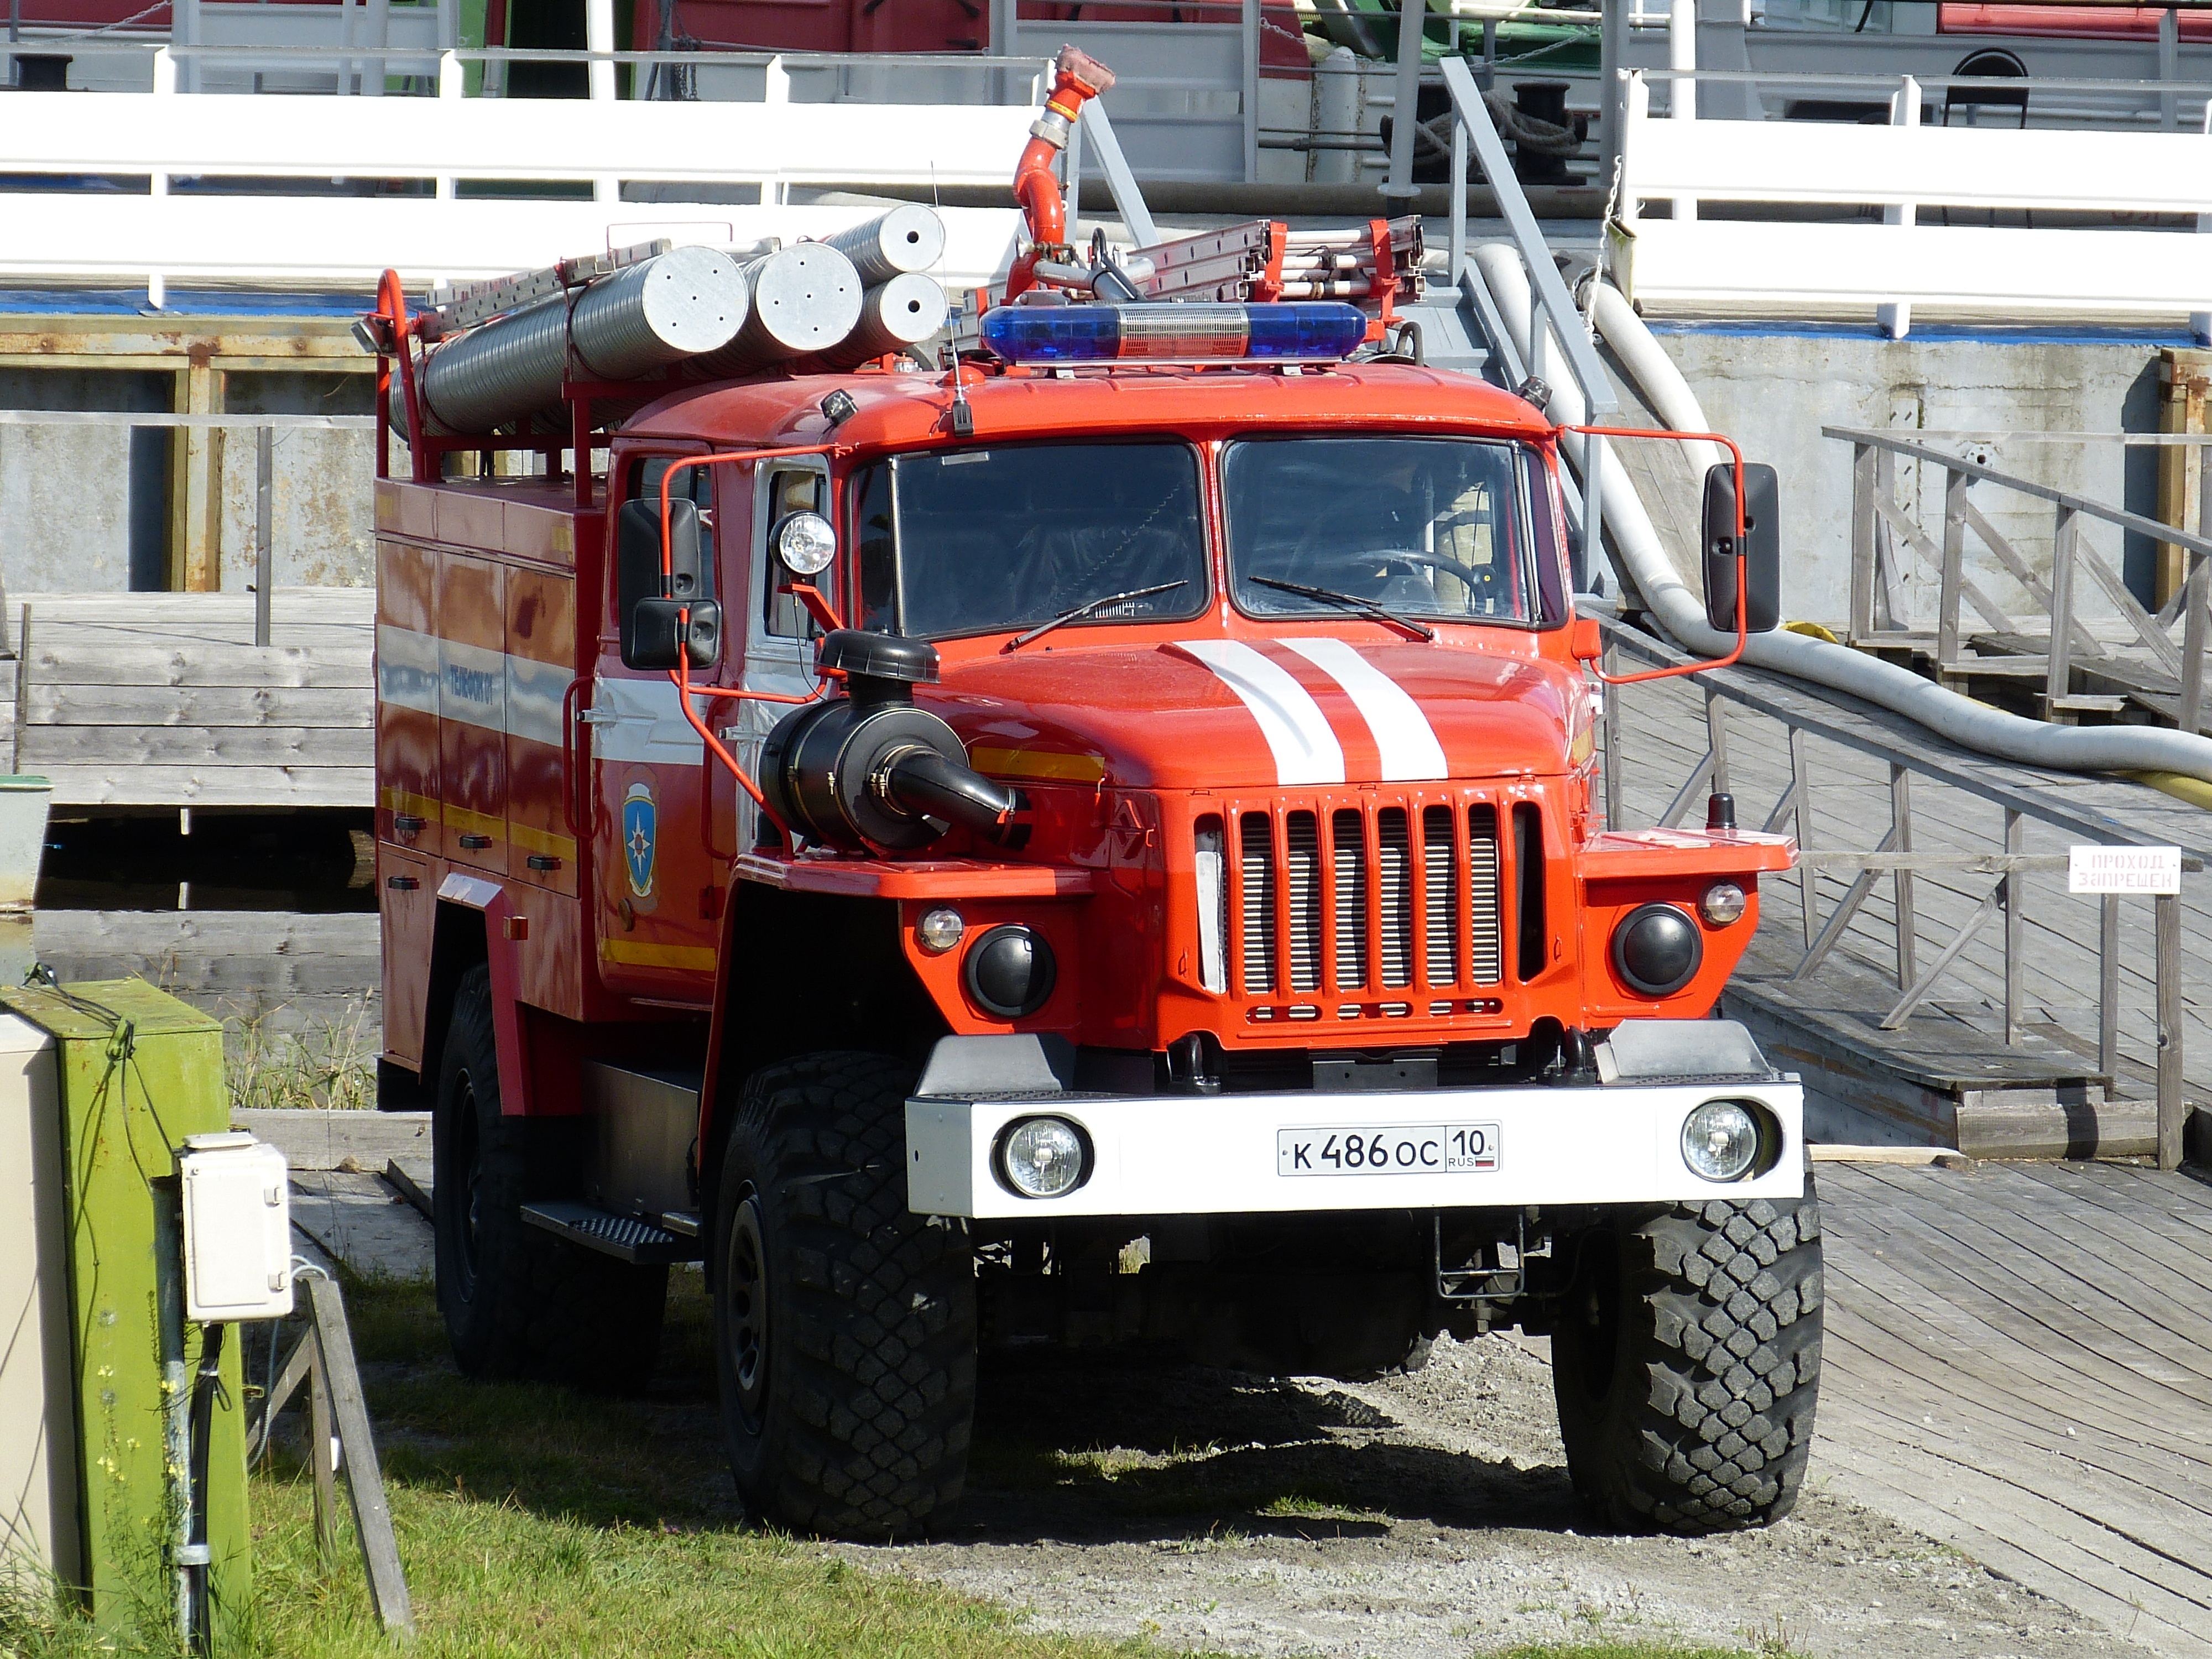
car, lake, transport, truck, red, vehicle, fire, auto, tourism, fire truck, emergency service, world heritage, cruise, fire department, russia, vehicles, fire fighting, antique car, civil protection, river cruise, land vehicle, kishi, off roading